Johan A. Vikan

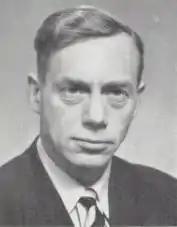
Johan A. Vikan

Johan A. Vikan (20 April 1912, Stjørdal Municipality – 16 July 1997) was a Norwegian politician for the Centre Party.